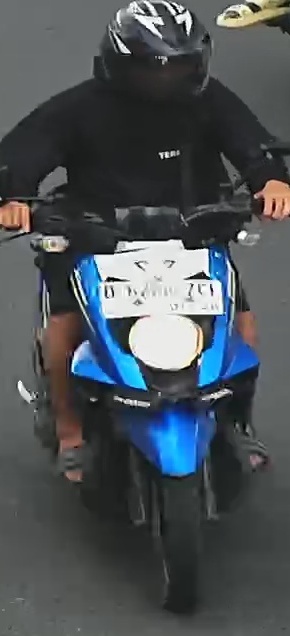
person-with-helmet: 1
person-without-helmet: 0